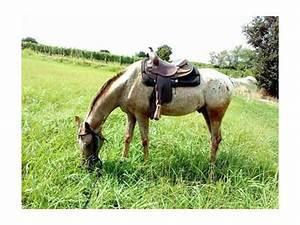
horse